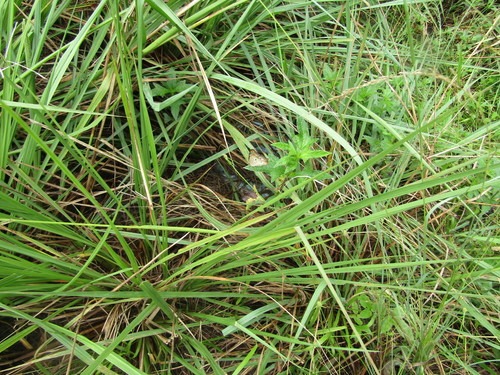
Scientific name: Anartia jatrophae
Common name: White peacock
Family: Nymphalidae
Order: Lepidoptera
Pollinator type: Primary pollinator
Habitat: Gardens, parks, and open areas
Geographic range: Southern United States to Argentina
Conservation status: Least Concern